Don Shields

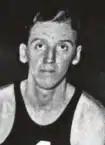

Don Shields (September 19, 1914 - March 30, 1993) was an American college basketball player for the Temple Owls men's basketball team. He was also a professional basketball player for the Phillips 66ers, and later became a head coach for the Tulsa Golden Hurricane men's basketball team, and an NCAA referee.